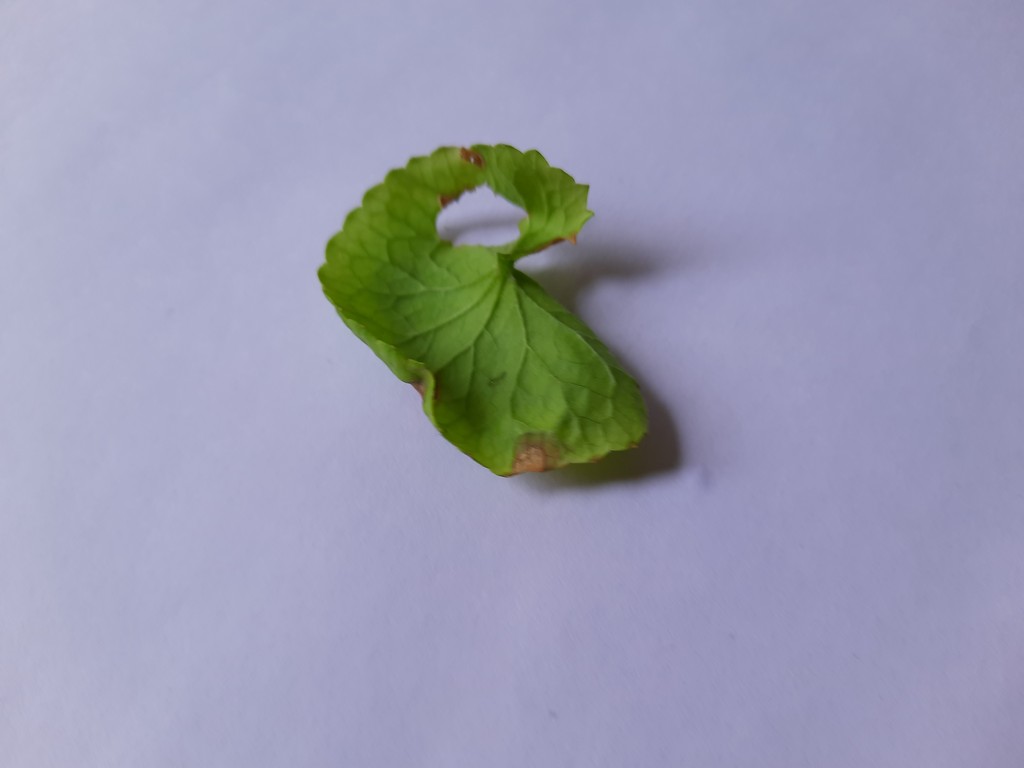
Label: Unhealthy